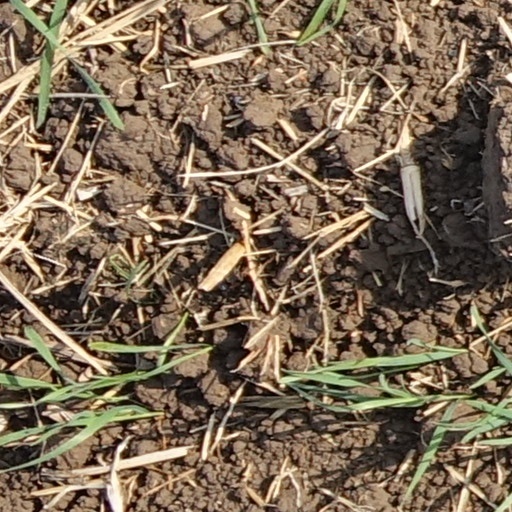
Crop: wheat